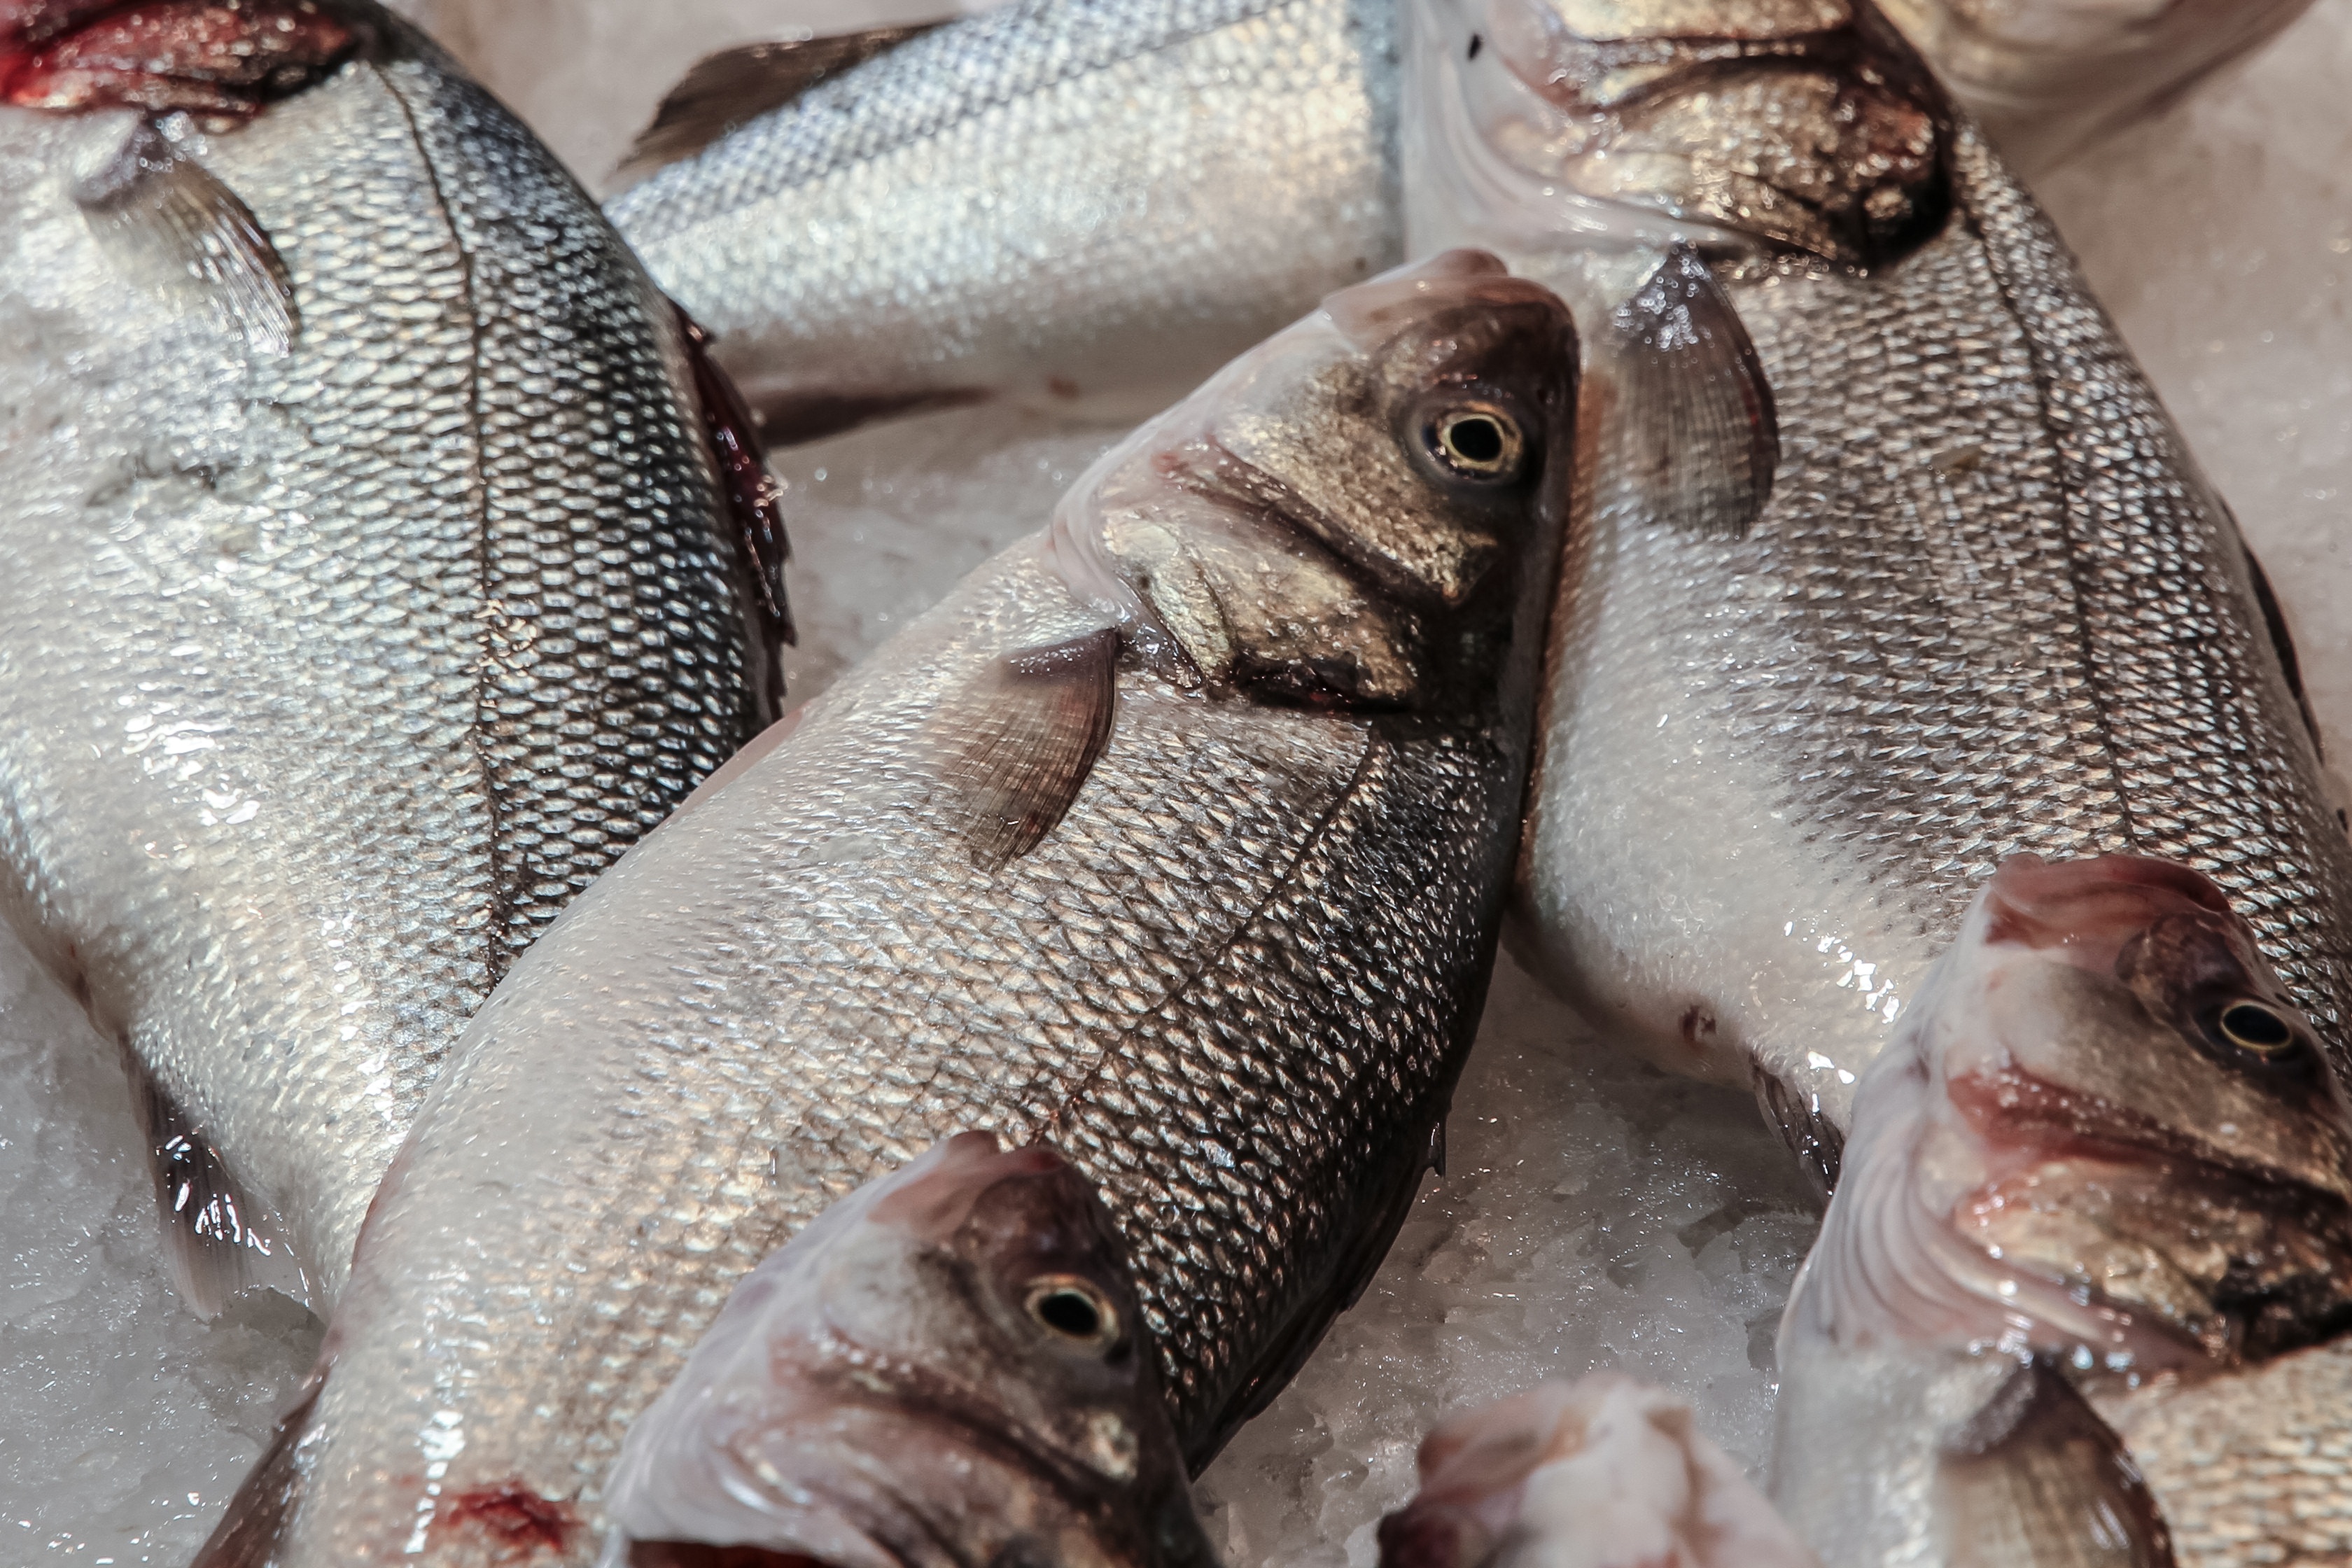
seafood, fish, fauna, eating, bass, vertebrate, milkfish, cod, red snapper, tilapia, barramundi, red seabream